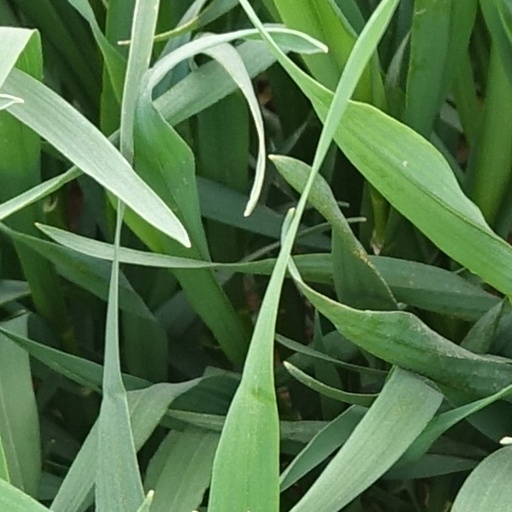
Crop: wheat